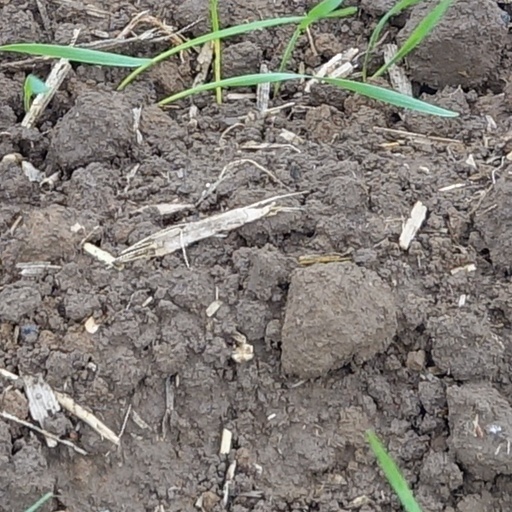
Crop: wheat